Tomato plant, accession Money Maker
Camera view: bottom (45 deg); turntable rotation: 60 degrees
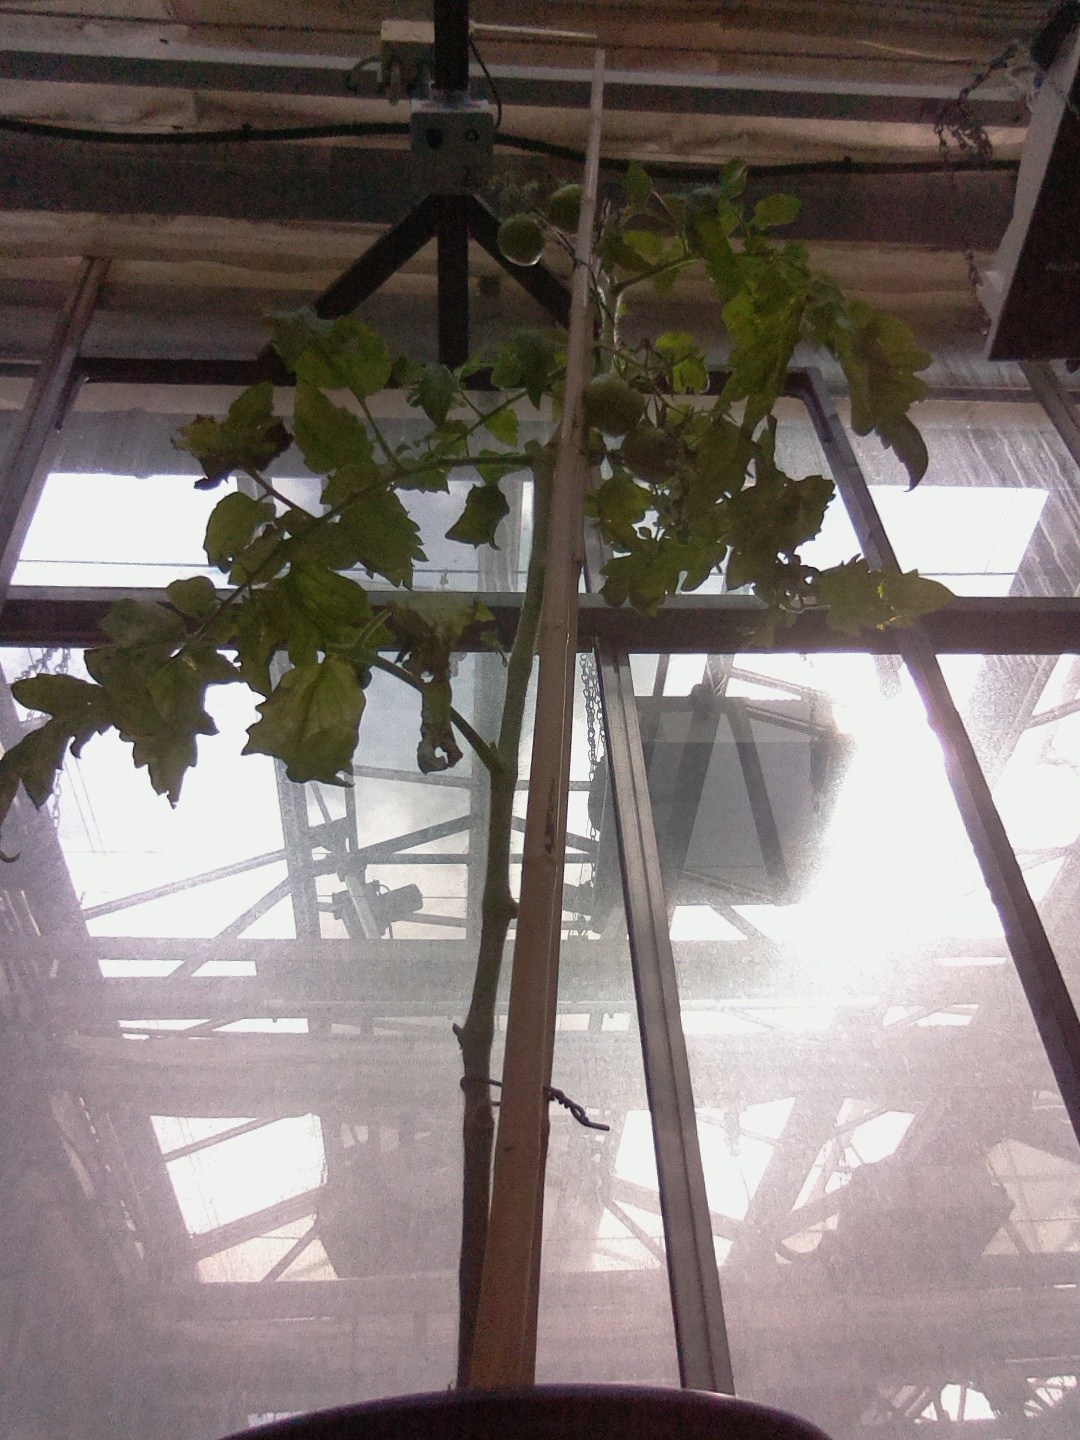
BBCH growth stage 79: 90% -100% of final fruit size